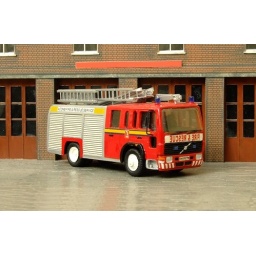
Scratch-built from plastic card in 1/76th scale. 00 gauge. The cab was taken from a BW Models white metal kit.